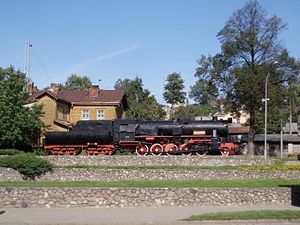
Naujoji Vilnia
Damplokomotiv ved Naujoji Vilnia station
Naujoji Vilnia seniūnija er et kvarter i det østlige Vilnius, Litauens hovedstad, beliggende langs bredden af floden Vilnia, der gav navnet til Vilnius. Bydelen har seniūnija status og består af kvartererne: Aukštasis Pavilnys, Guriai, Leoniškės, Naujoji Vilnia, Pūčkoriai, Tuputiškės.